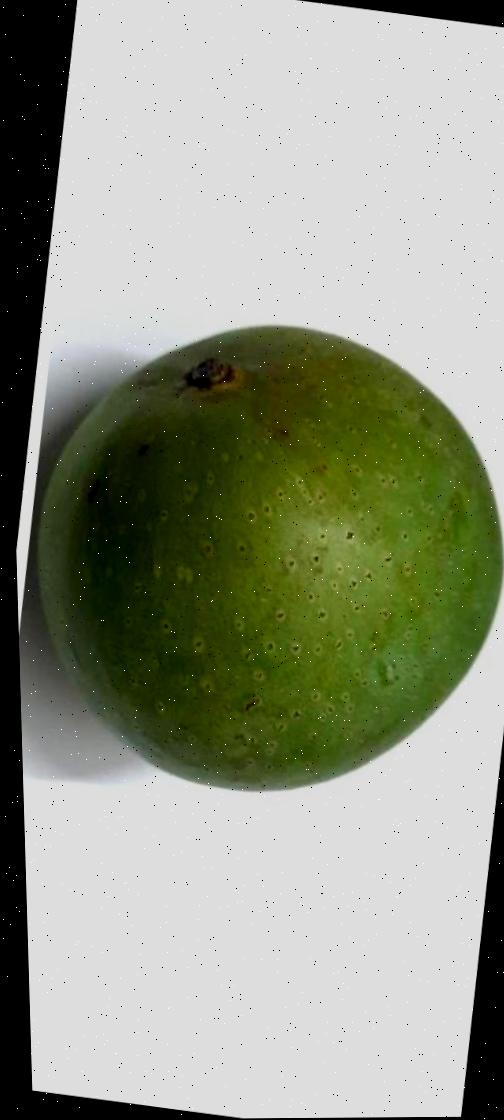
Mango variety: Ashshina Zhinuk